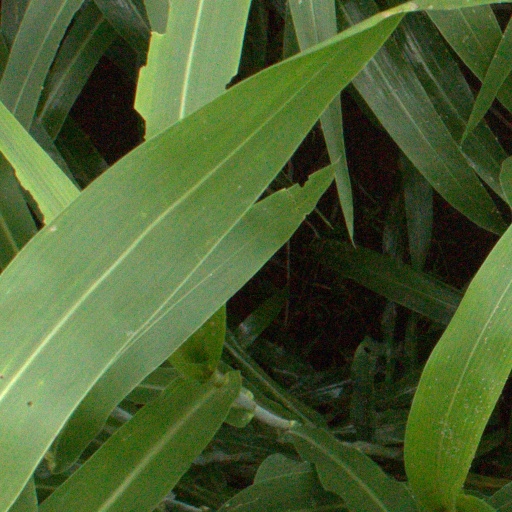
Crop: sorghum